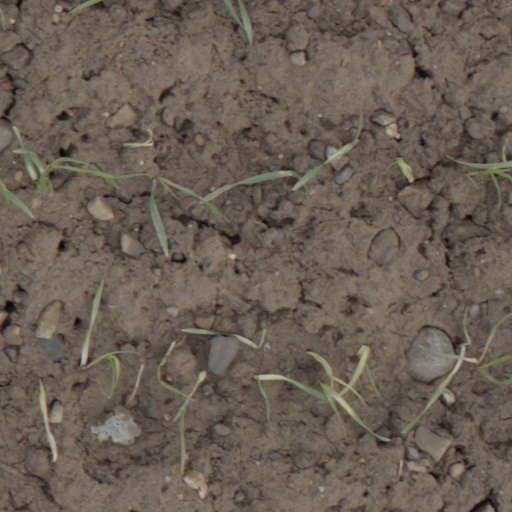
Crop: wheat